Polycera atra

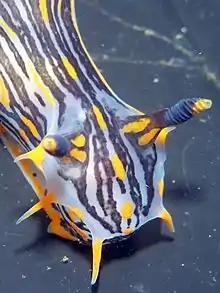
Polycera atra from Princeton Harbor, California

Polycera atra, common name orange-spike polycera or sorcerer's sea slug, is a species of sea slug, a nudibranch, a marine gastropod mollusk in the family Polyceridae.